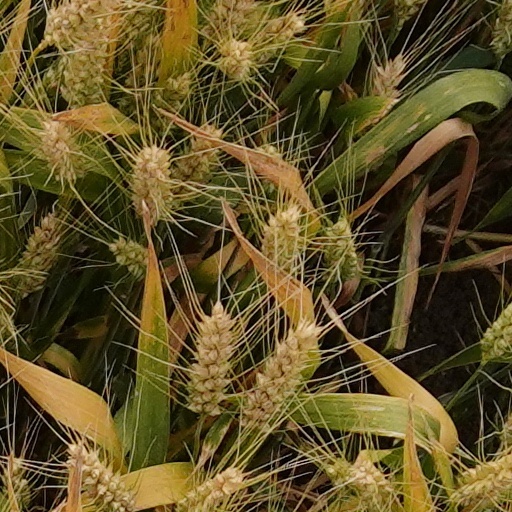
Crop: wheat